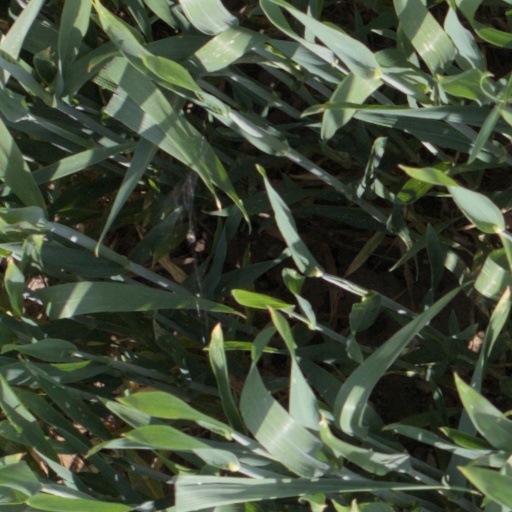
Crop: wheat